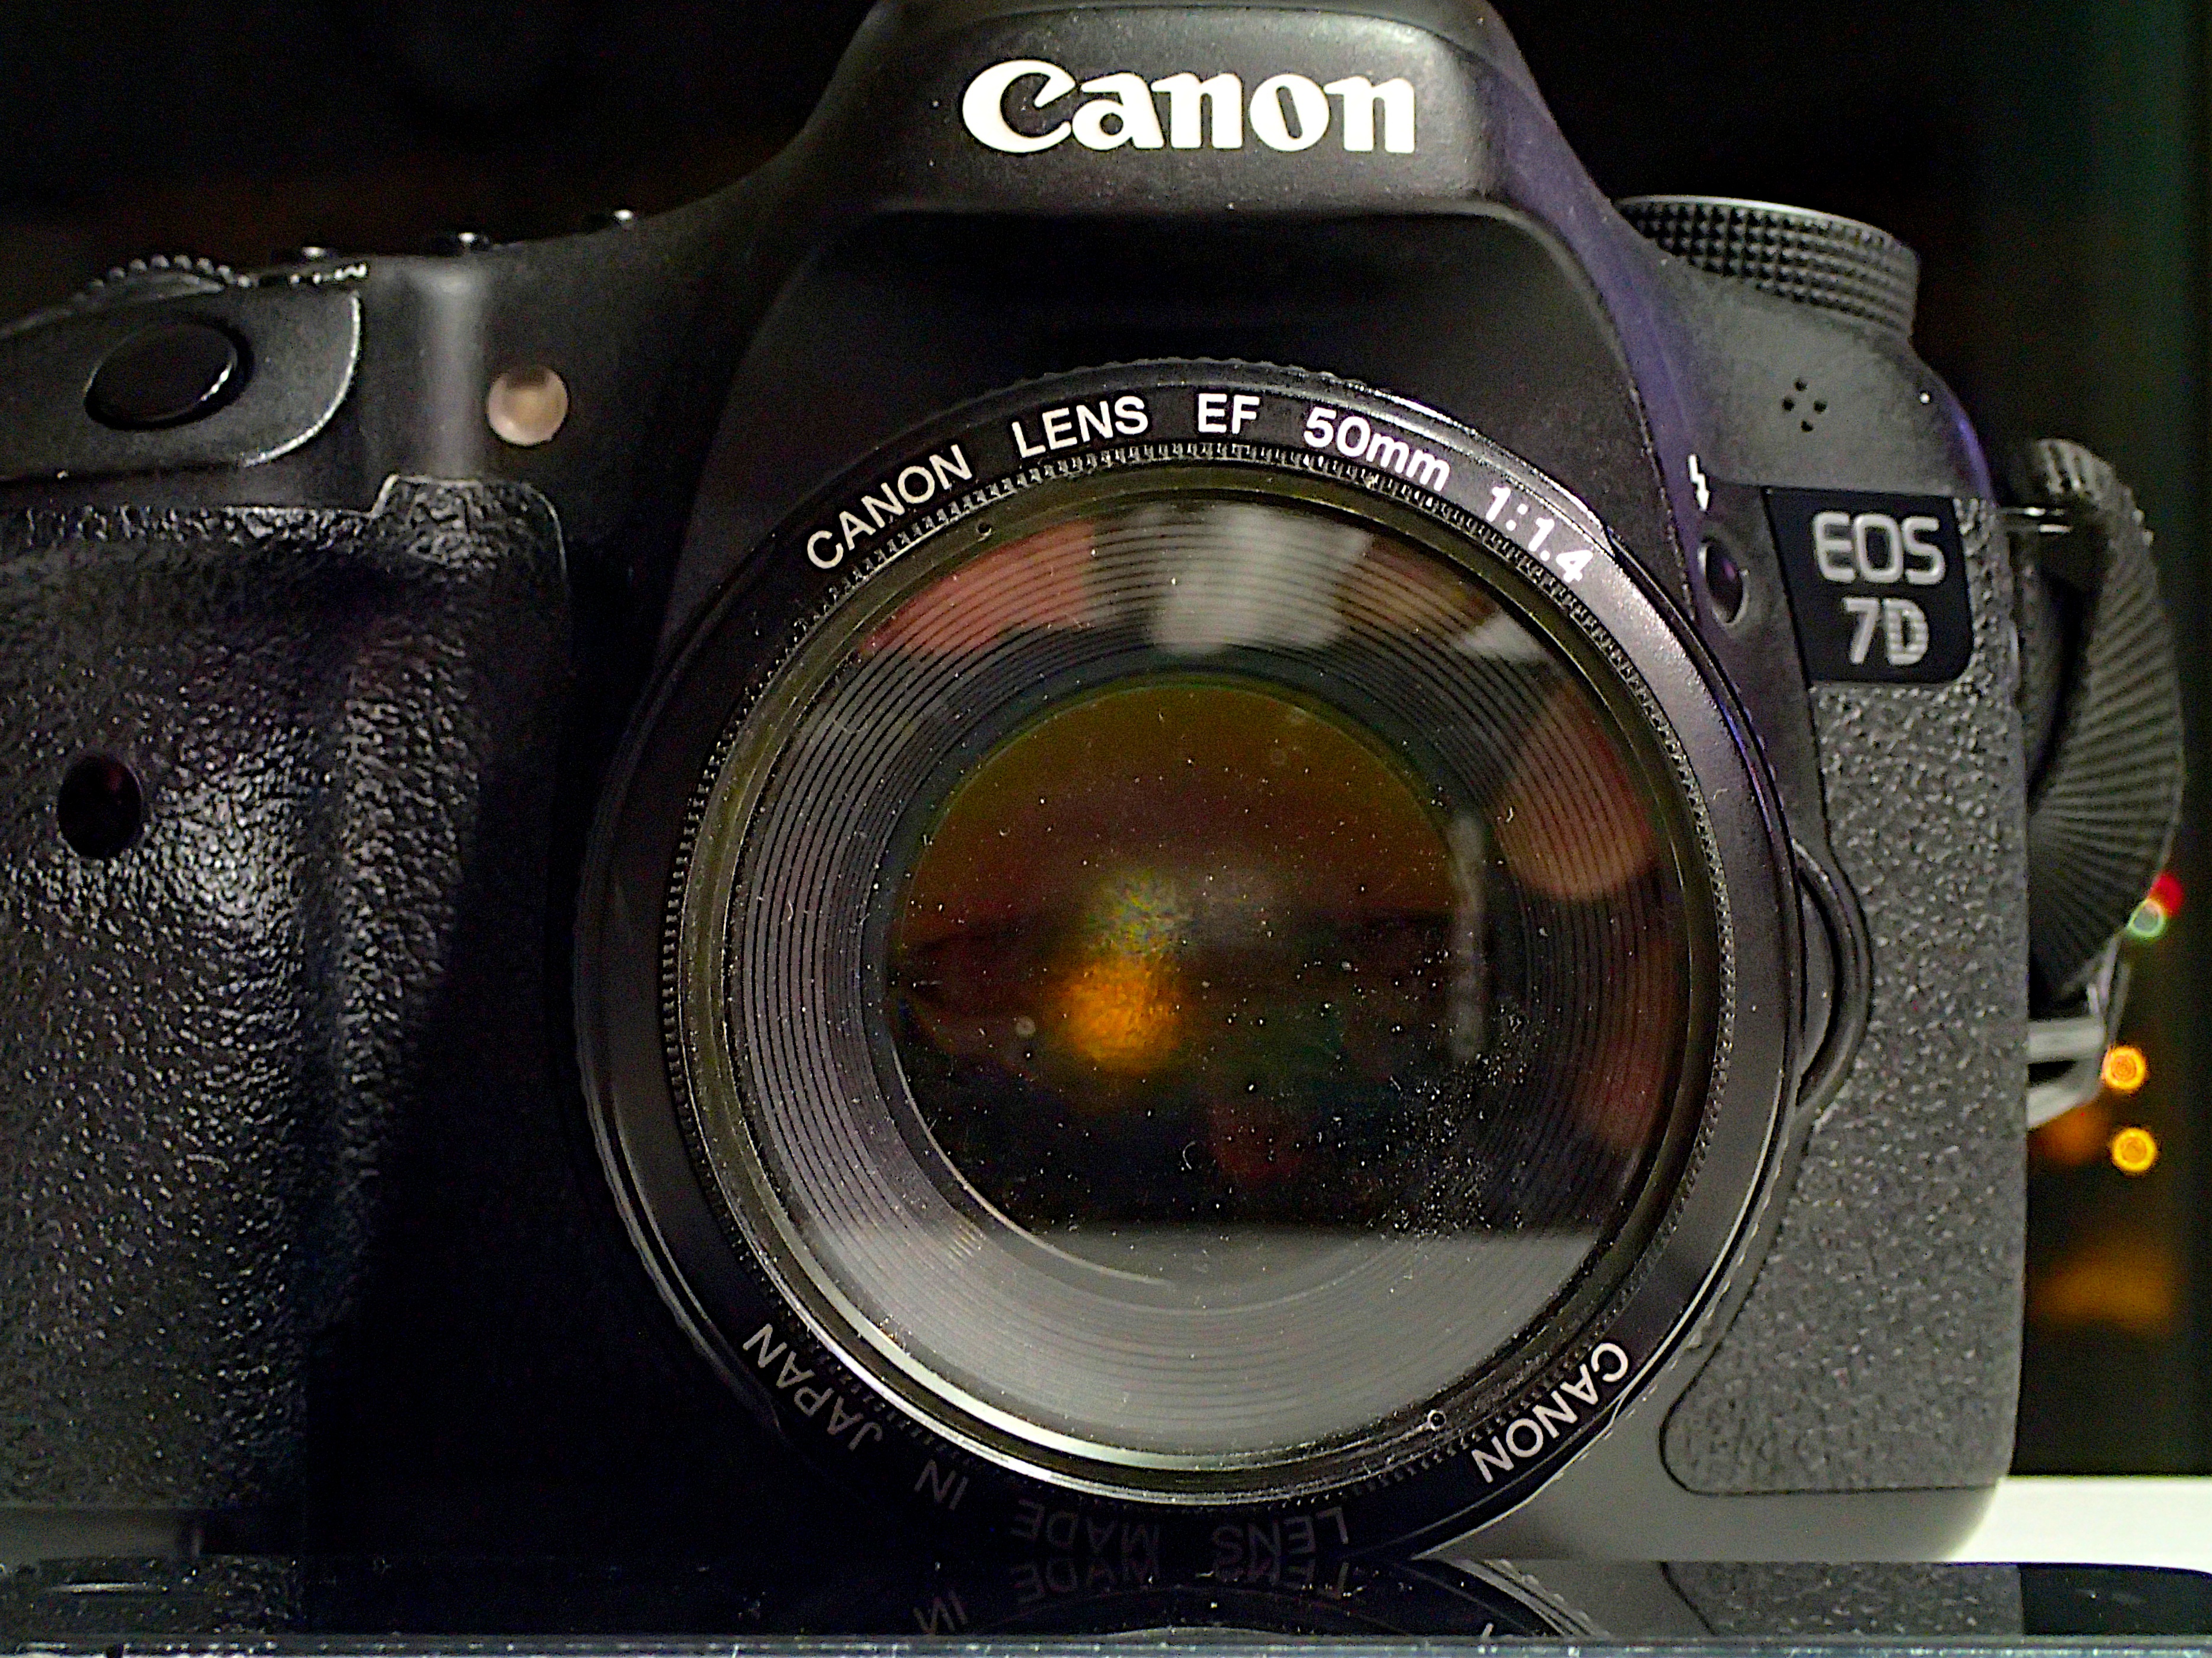
camera, photography, reflex camera, digital camera, camera lens, digital slr, single lens reflex camera, cameras optics, mirrorless interchangeable lens camera